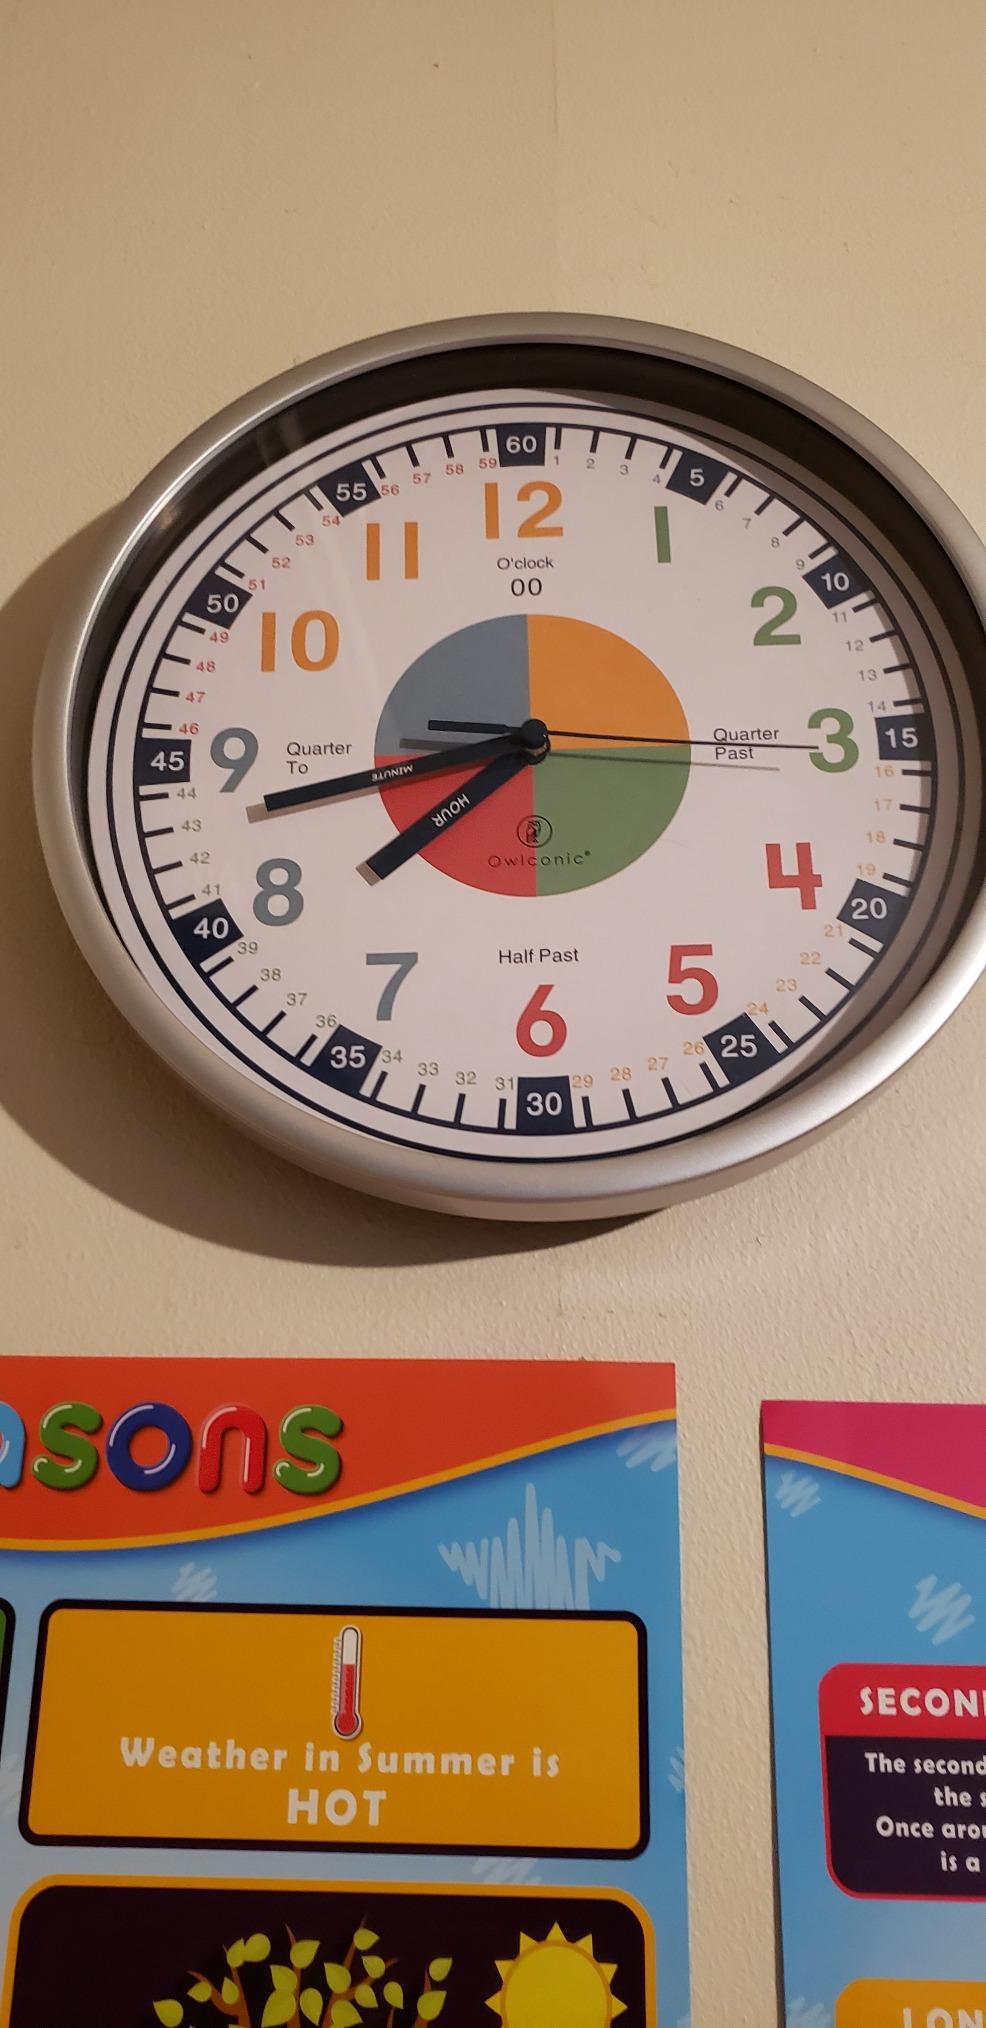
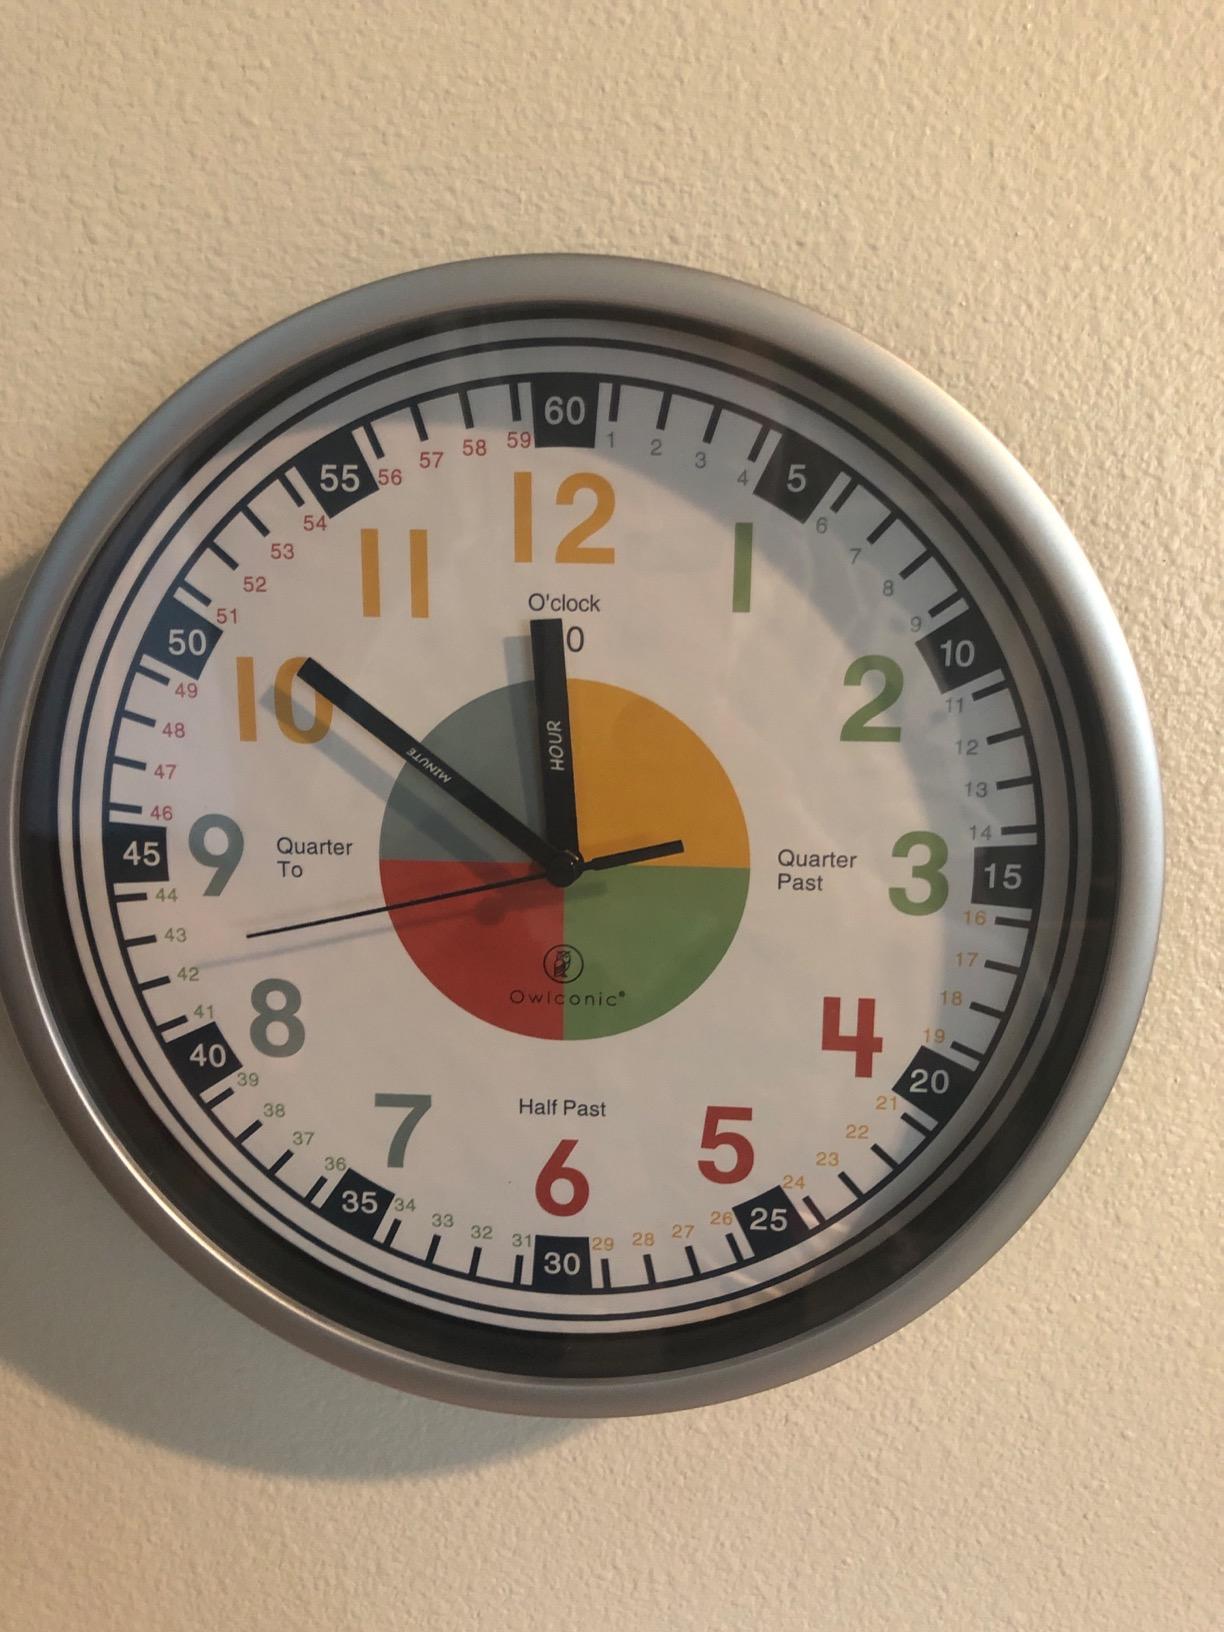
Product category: clock
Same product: yes